Ainu people

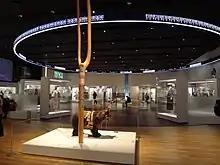
National Ainu Museum interior

Japanese lacquerware was used in everyday life as tableware and often used in ceremonies (ritual utensils), such as the cups used to offer alcohol when praying to the kamui. Lacquerware was often treated as treasure, and it was also used as containers for storing other treasures.